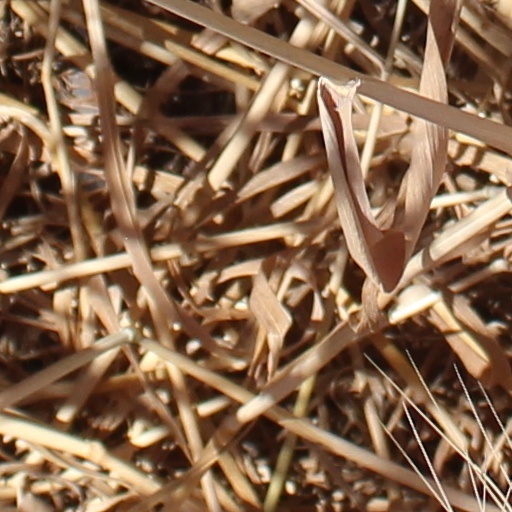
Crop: wheat